Growler Rock

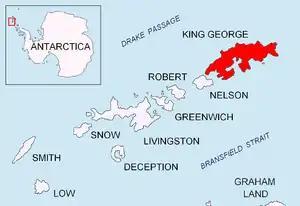
Location of King George Island in the South Shetland Islands.

Growler Rock is a rock northwest of Lions Rump in the western part of King George Bay, King George Island, in the South Shetland Islands. It was charted and named during 1937 by Discovery Investigations personnel on the "Discovery II". The term "growler" is used to denote small pieces of ice barely showing above water.